Pretty Eagle

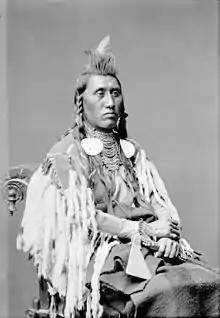
Chief Pretty Eagle, 1880.

Chief Pretty Eagle (c. 1846–1903) was a war chief, warrior, and diplomat of the Crow Nation. He was born in about 1846 near present-day Crow Agency in Montana to the Mountain Crow division of the Crow Indians, one of three major divisions that made up the nation. During and after his lifetime he was known for his prowess as a war chief and his devotion to his people, often traveling to Washington, D.C., with Crow delegations to discuss and fight for Crow rights, including land rights. During his life he had 19 wives, many of which were likely temporary marriages which did not last long.